Austrian Air Force

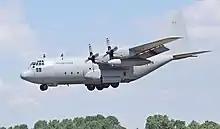
Lockheed C-130K Hercules (code 8T-CA) of the Austrian Air Force arriving at the 2018 RIAT, England

Wiener Neustadt Air Base was located northwest of the city and was one of the first airports on the European continent. It opened in 1910 and housed units of the Austro-Hungarian Imperial and Royal Aviation Troops. The base was close to the Wiener Neustädter Flugzeugwerke (WNF) factory in the eastern part of the city and which manufactured Messerschmitt Bf 109s and repaired Junkers bombers and destroyers during World War II. The base was bombed to total destruction during World War II and was rebuilt by the Soviets who operated the base until 1955. The Austrian military took the base over, but didn't use it until 1961. The base houses no units, but Flight Regiment 1's are operating from the base for flight training purposes as well as for training of army parachutists.